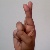
The image shows a hand gesture representing the letter 'R' in Indian Sign Language.